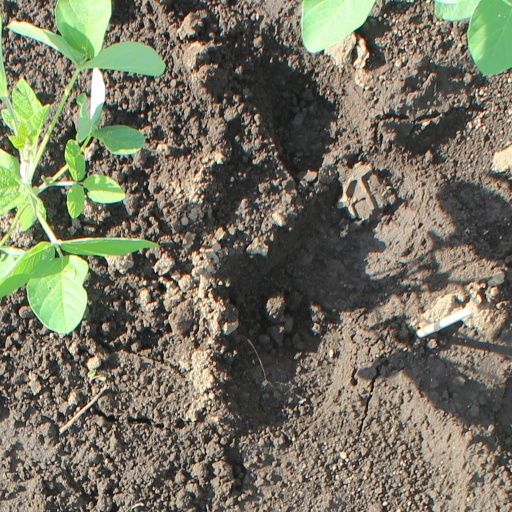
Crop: soybean